Luis Antonio Robles

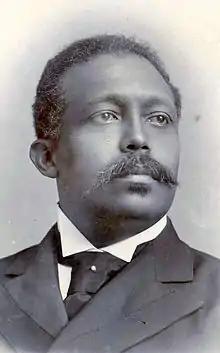
Oil painting by Epifanio Julián Garay y Caicedo.

Luis Antonio Robles Suárez (24 October 1849 – 22 September 1899) also known as "El Negro Robles", was a Colombian lawyer and politician. He was the first Afro-Colombian to hold a cabinet-level ministry in Colombia serving as Secretary of the Treasury and Public Credit during the administration of President Aquileo Parra Gómez, as well as being the first Afro-Colombian Congressperson as Member of the Chamber of Representatives for Magdalena, and the first Afro-Colombian Governor of a Department, as the 16th President of the Sovereign State of Magdalena. He graduated a lawyer from Our Lady of the Rosary University in 1872, thus also becoming the first Afro-Colombian to ever serve as a lawyer in Colombia.